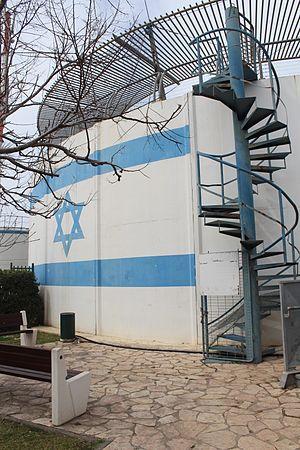
Beit El, citée dans la Bible hébraïque, est une localité israélienne fondée en 1977. Elle est située dans la localité de Bethel, à 10 km au nord de Jérusalem, dans la région historique de Binyamin en ancienne Samarie, précisément à 2 km au nord de Ramallah, en Cisjordanie actuelle.